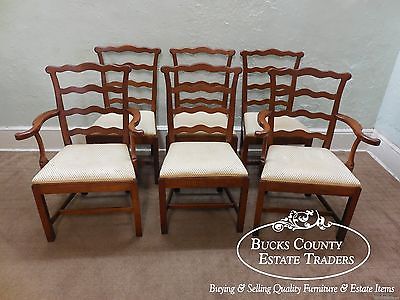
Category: chair